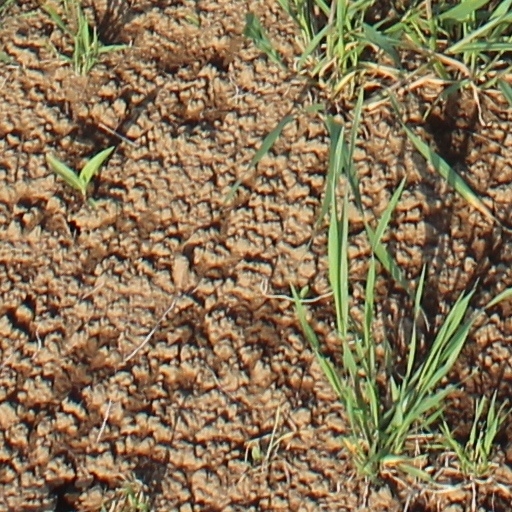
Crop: wheat